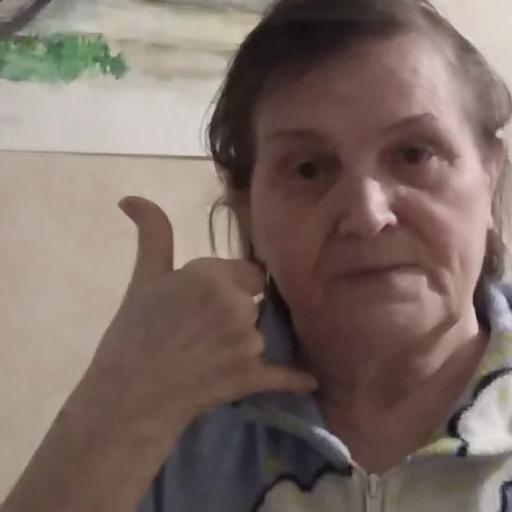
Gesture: call